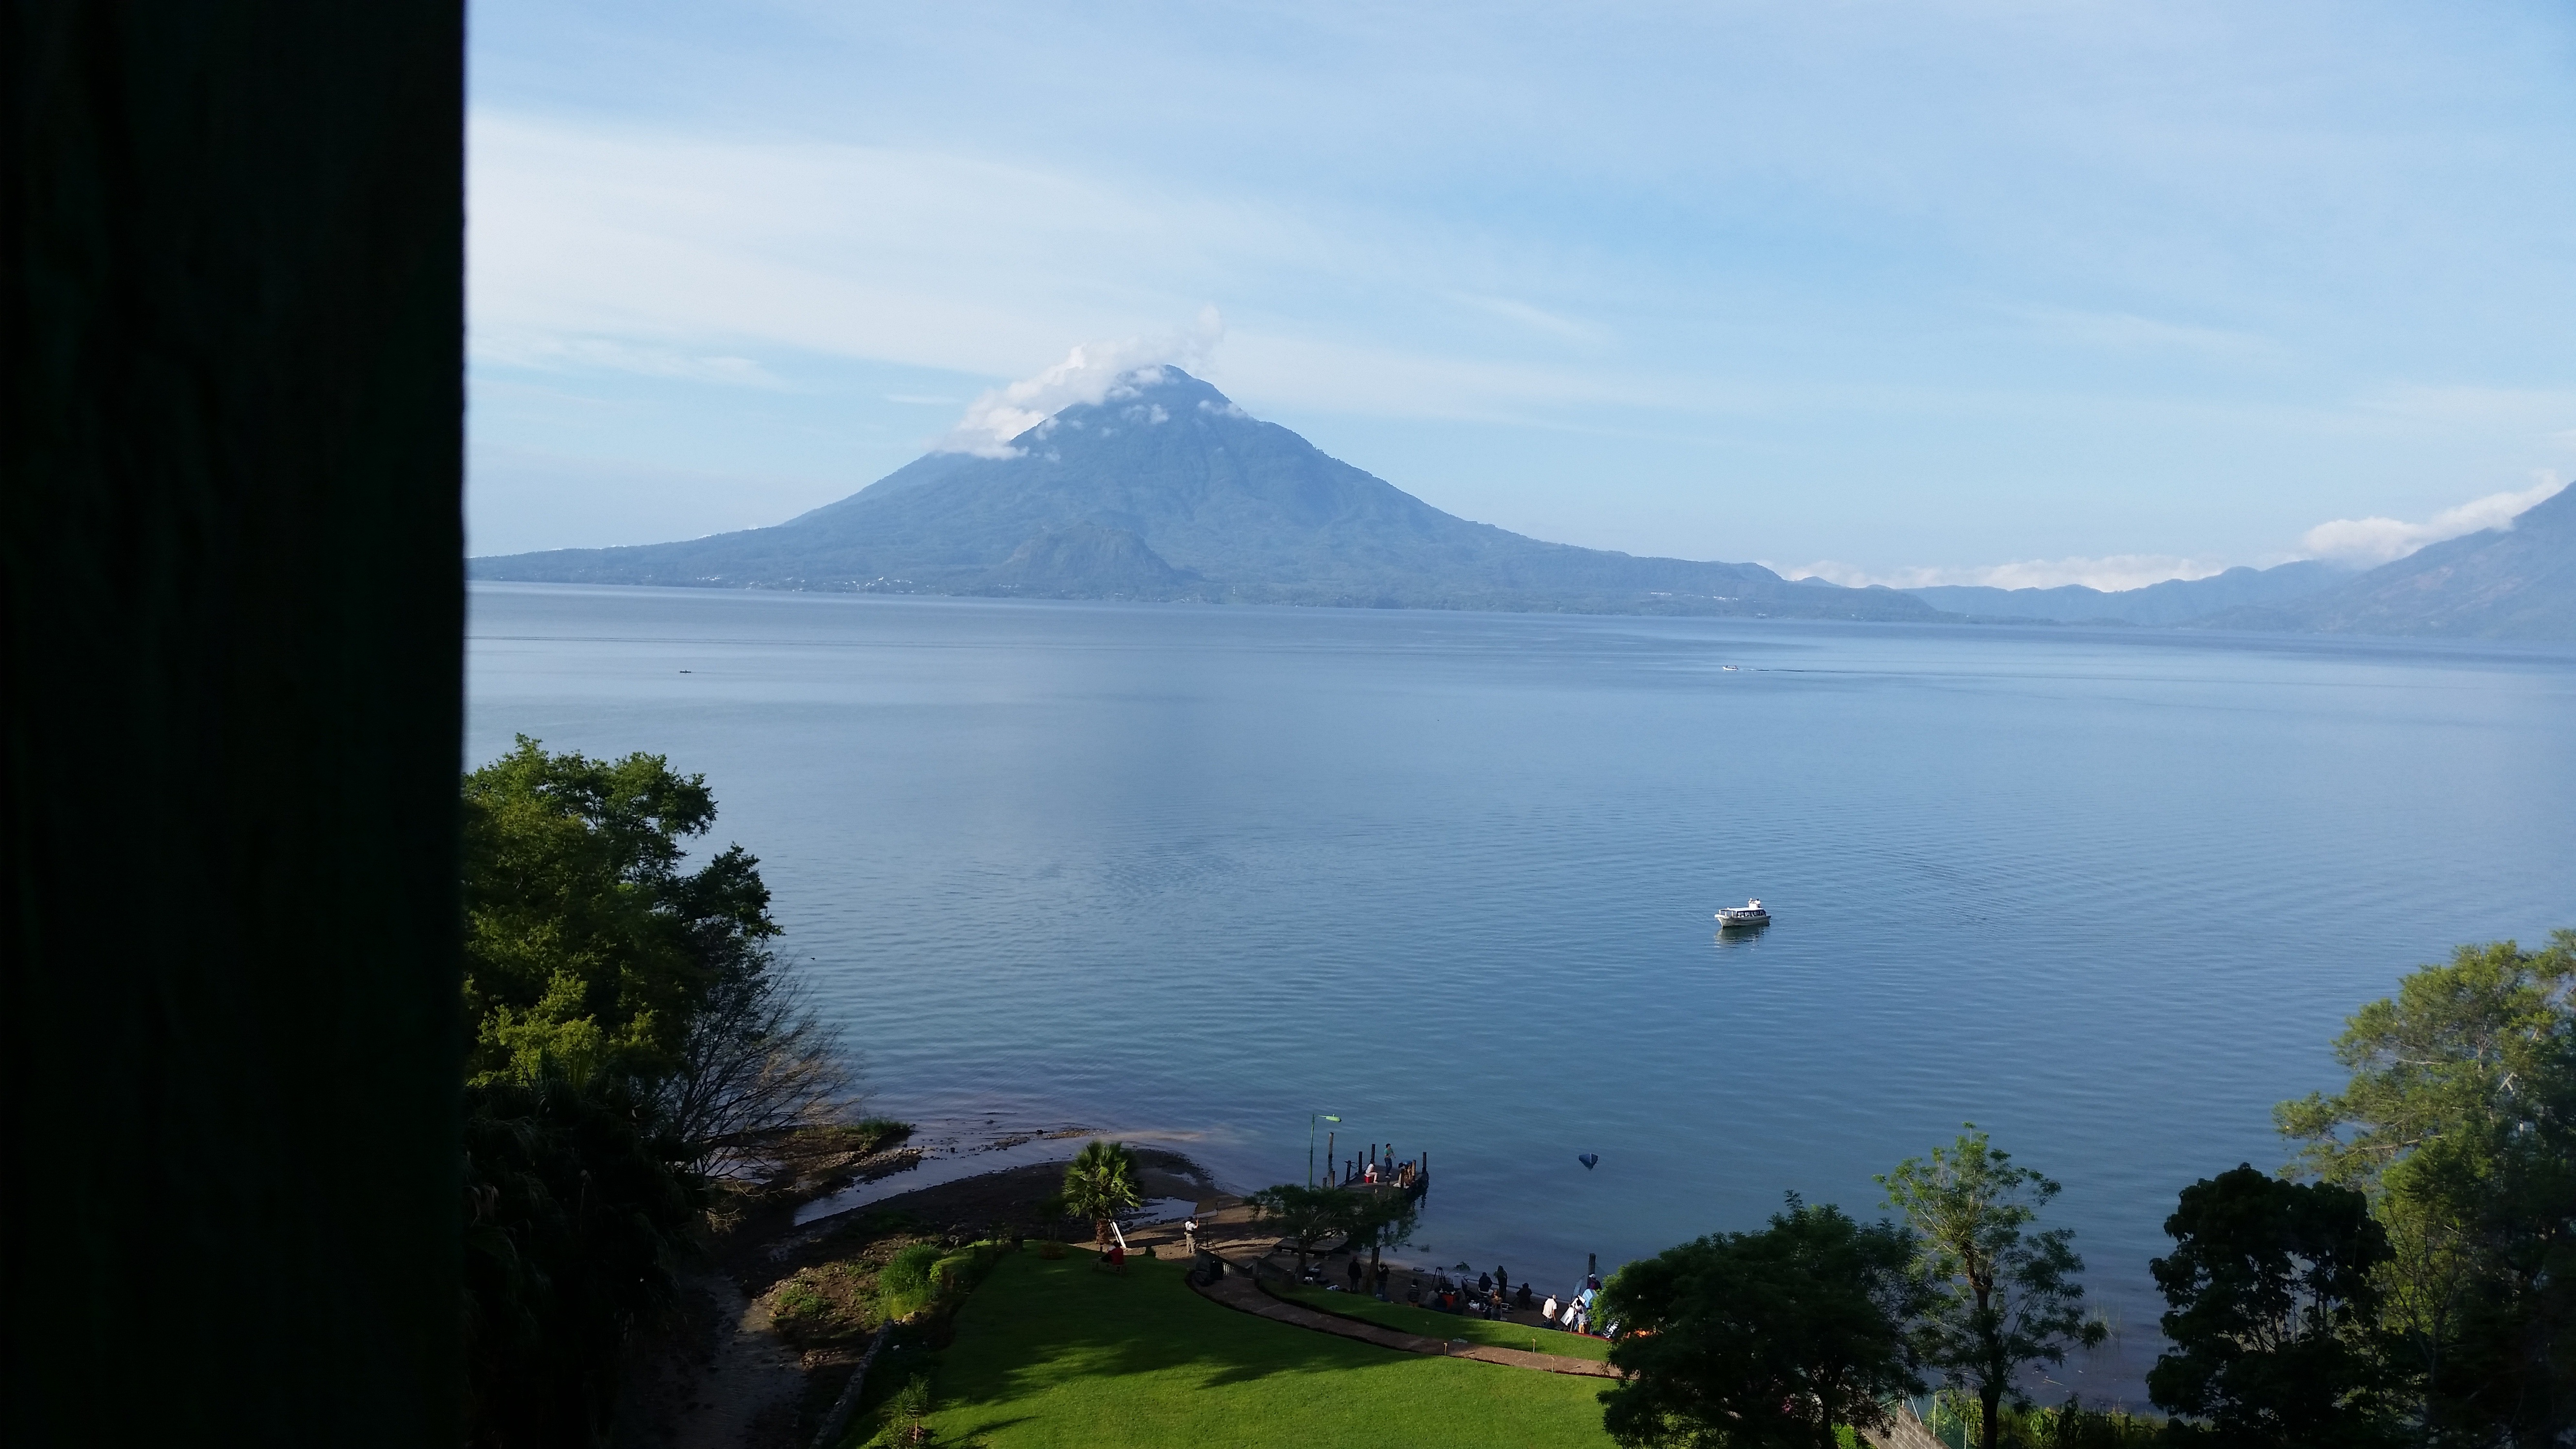
sea, mountain, hill, lake, mountain range, reflection, volcano, bay, fjord, reservoir, highland, body of water, loch, guatemala, atmospheric phenomenon, mountainous landforms, lake atitlan, panajachel, solola, volcanic tollman, tollman